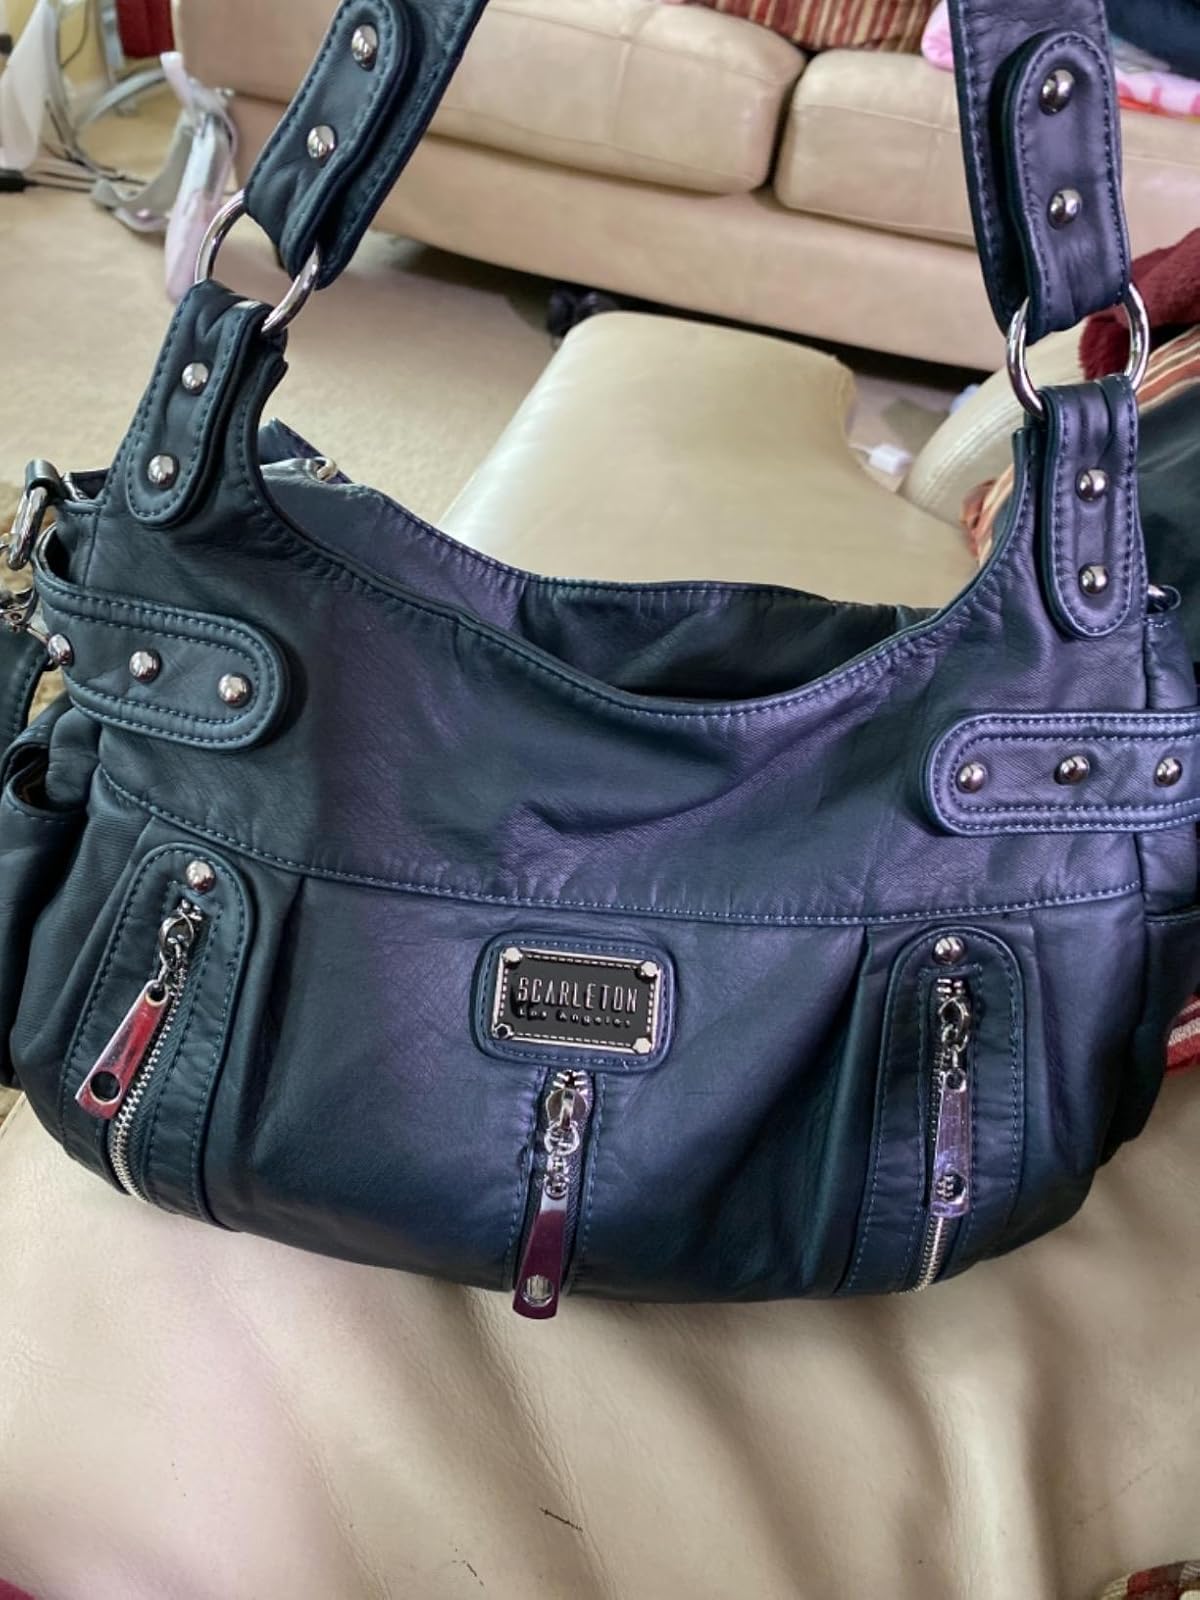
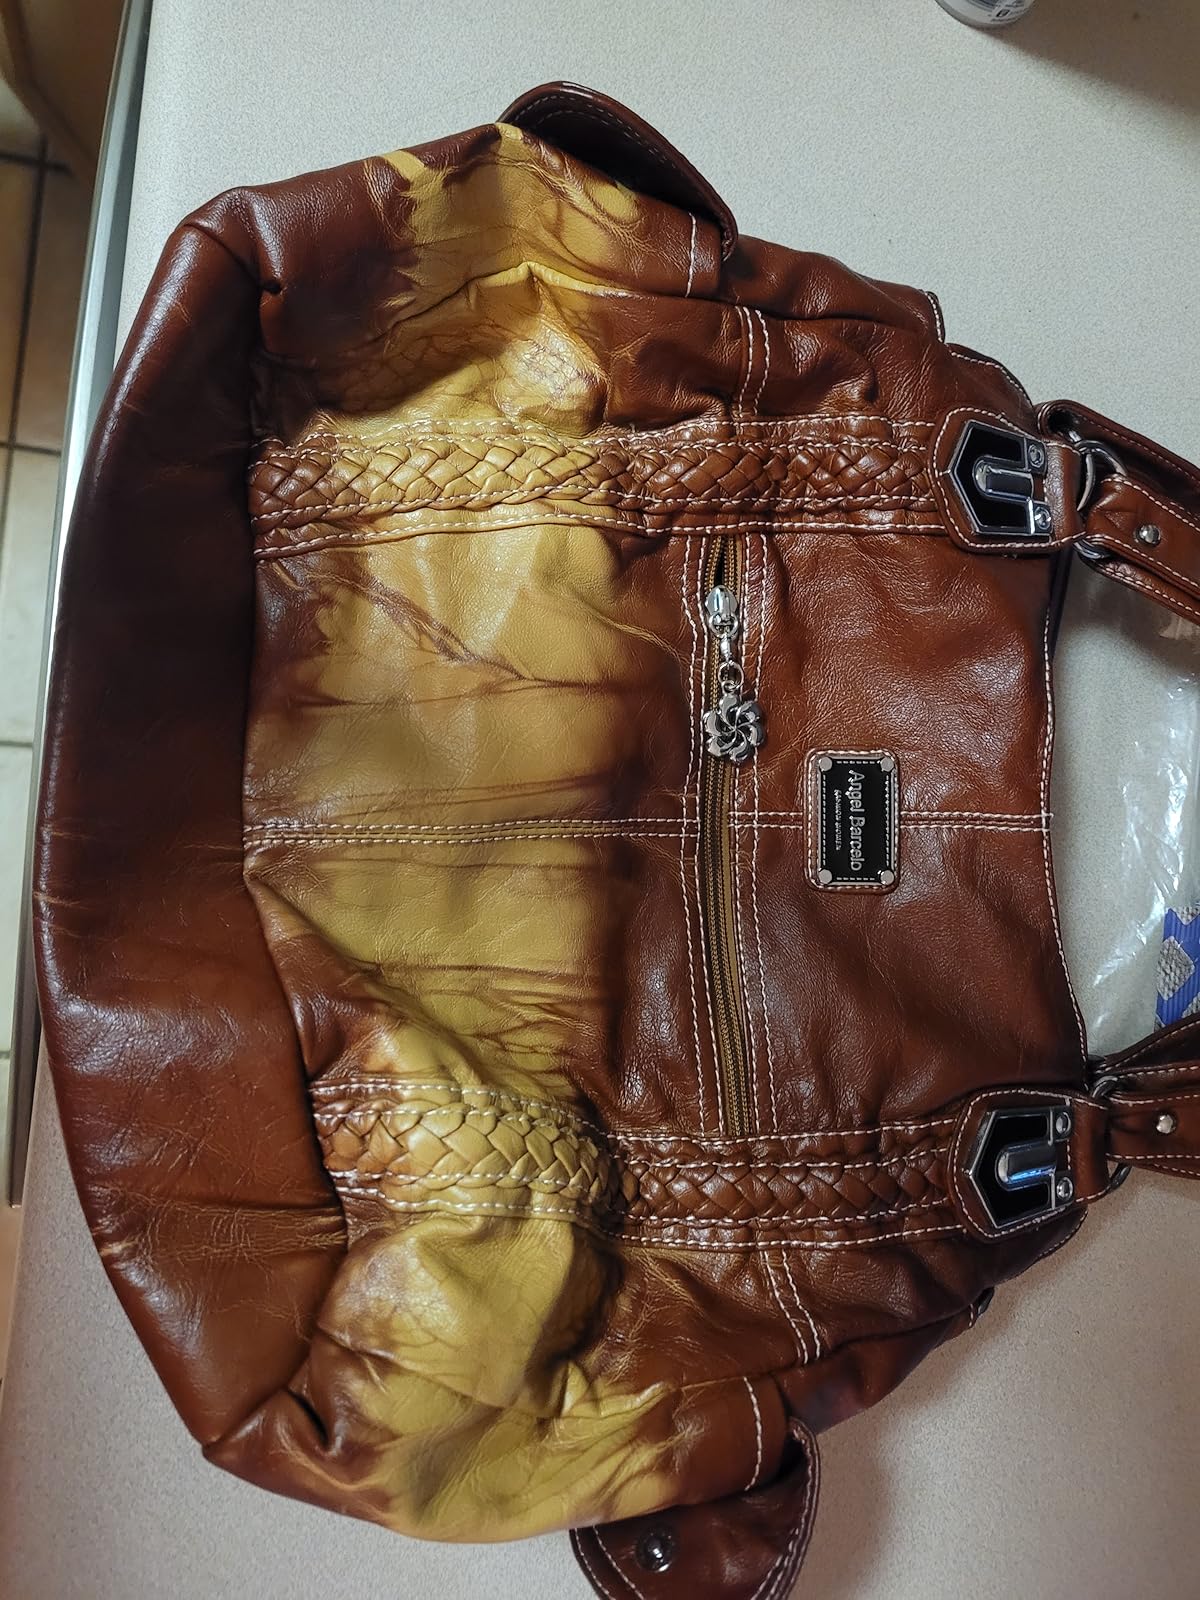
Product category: accessories_handbag
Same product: no